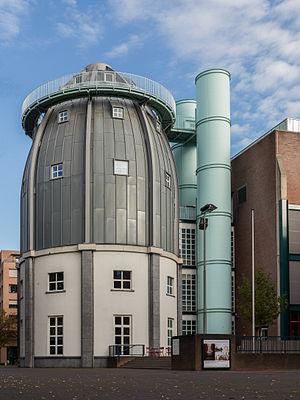
Le musée des Bons-Enfants est un musée d'art ancien et contemporain situé dans la ville de Maastricht aux Pays-Bas.